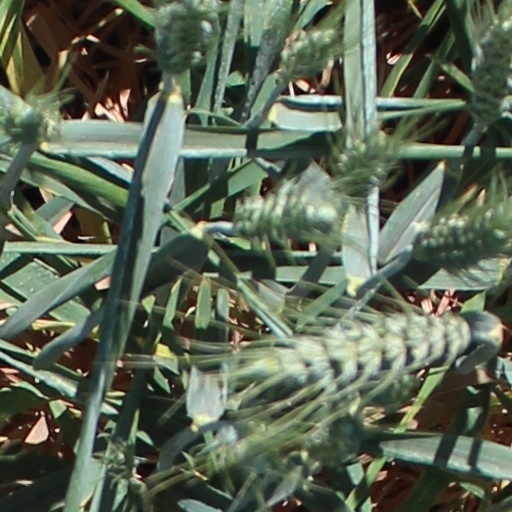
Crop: wheat